New Bridge, Mitrovica

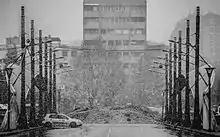
First snow on the main bridge in Mitrovica.

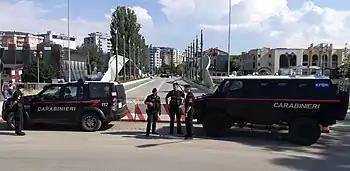
KFOR-MSU Carabinieri Patrols, in front of the renovated Ibar Bridge, in Mitrovica, Kosovo. (2019).

In 2001 the bridge was refurbished with French government money. Structural operations such as the widening of the central pier, the reconstruction of the slab and pavements made of concrete and the replacement of the bearings and expansion joints were performed on the bridge construction. Apart from these bridge repair actions the works also included the placement